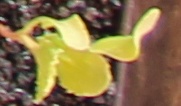
Label: Sugar beet